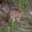
Label: rabbit